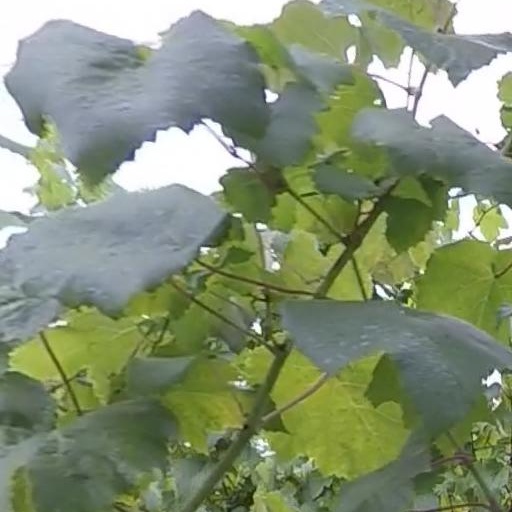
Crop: grape